Fa Peng

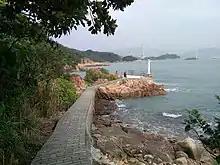
Pier at Fa Peng.

Fa Peng is a village located on the Tsing Chau Tsai Peninsula of Lantau Island, in the Tsuen Wan District of Hong Kong. The village is below Fa Peng Teng (Fa Peng Peak), in Chinese meaning flower flask because of the rock formation that’s shaped like a flower flask. Climbing this via the Fa Peng Trail provides one of the best views of the Lantau Link bridges.